Emotional eating

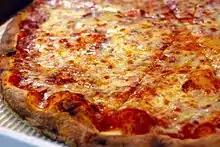
Fatty, energy-dense foods such as pizza can counteract stress, but can create addiction problems

Stress affects food preferences. Numerous studies — granted, many of them in animals — have shown that physical or emotional distress increases the intake of food high in fat, sugar, or both, even in the absence of caloric deficits. Once ingested, fat- and sugar-filled foods seem to have a feedback effect that damps stress-related responses and emotions, as these foods trigger dopamine and opioid releases, which protect against the negative consequences of stress. These foods really are "comfort" foods in that they seem to counteract stress, but rat studies demonstrate that intermittent access to and consumption of these highly palatable foods creates symptoms that resemble opioid withdrawal, suggesting that high-fat and high-sugar foods can become neurologically addictive. A few examples from the American diet would include: hamburgers, pizza, French fries, sausages and savory pasties. The most common food preferences are in decreasing order from: sweet energy-dense food, non-sweet energy-dense food then, fruits and vegetables. This may contribute to people's stress-induced craving for those foods.